Hip-hop

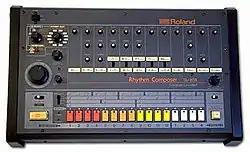
The Roland TR-808 Rhythm Composer

It became trendy for dancers to use the instrumental break in a song to show off their best moves. Some would even forego dancing until the break in a record came on. The practice became known as "breakdancing", and it increased demand for breaks that DJs would soon supply. These dancers became known as "B-birls" and "-boys". "B" could be short for "break", "beat", "battle", or "Bronx" depending on who was using it.